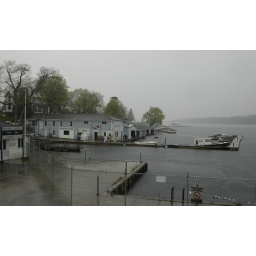
The blue building is Andress Boat Works who have been making wooden boats here for over 150 years ...